Matthew Battles

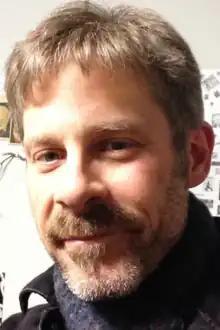

Matthew Battles (born 1968) is a writer, artist, and since 2022 the editor of Harvard’s Arnold Arboretum magazine, "Arnoldia." Until 2022 he was the associate director of metaLAB at Harvard University. Battles is the author or co-author of six books, most of which are on the topics of writing or libraries. He was named a "Library Journal" Mover and Shaker in 2004. He has been called "a gifted stylist" by the Christian Science Monitor which commended his "beautiful writing about writing."